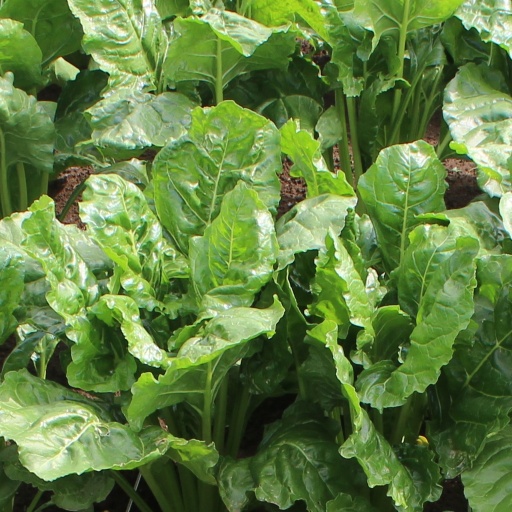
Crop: sugar beet